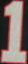
Number: 1